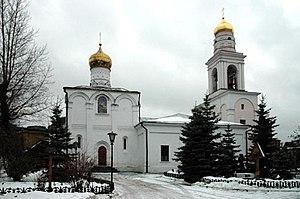
L'église de la Nativité-de-la-Vierge du vieux Simonov est une église de Moscou, en Russie, située sur la rive gauche de la Moskova, à proximité du monastère Simonov.